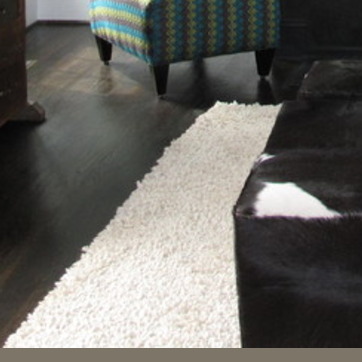
Material: carpet